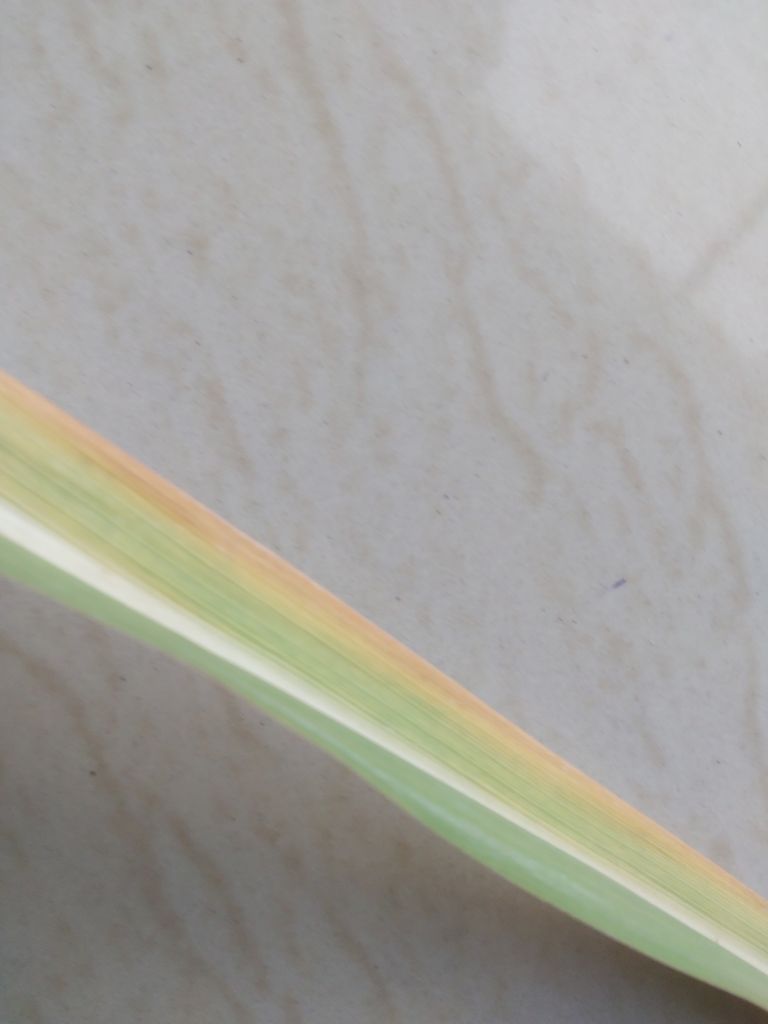
Label: Yellow Leaf